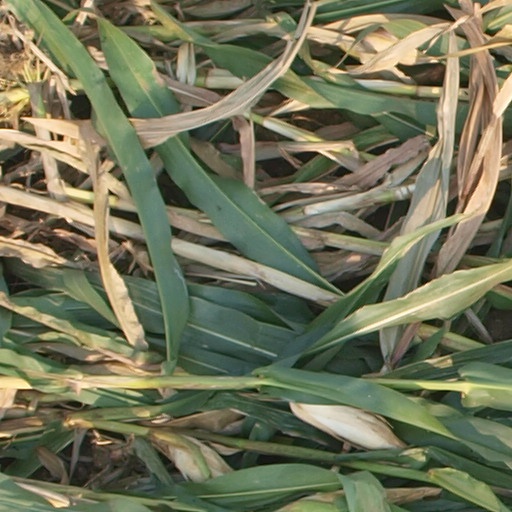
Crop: maize; corn